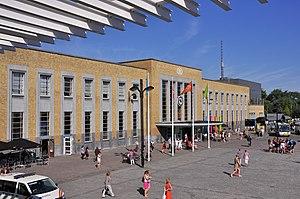
Bruges (Belgique)
La gare de Bruges est une gare ferroviaire belge de la ligne 50A, de Bruxelles-Midi à Ostende, située au sud du centre de la ville de Bruges, chef-lieu et plus grande ville de la province de Flandre-Occidentale en Région flamande.
La place de la Gare est une place, construite en 1938, de la ville belge de Bruges, sur laquelle se trouve la gare principale.